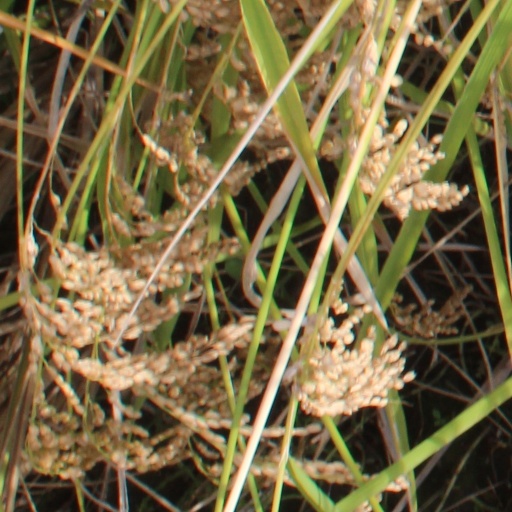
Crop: rice